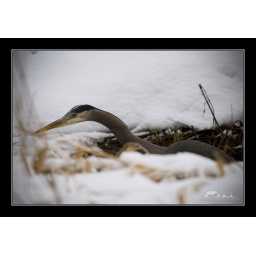
Great blue in the great white